Sloane Stephens career statistics

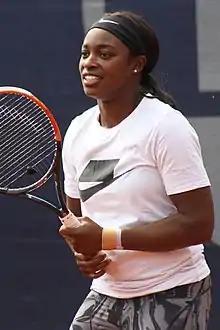
Stephens in 2018

"Only main-draw results in WTA Tour, Grand Slam tournaments, Fed Cup/Billie Jean King Cup, Hopman Cup, United Cup and Olympic Games are included in win–loss records."